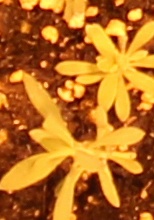
Label: Kochia